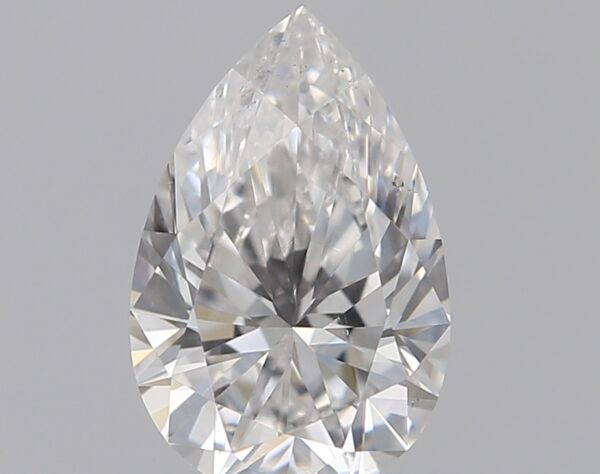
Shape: pear
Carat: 0.5
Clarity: SI1
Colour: F
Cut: EX
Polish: EX
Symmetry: VG
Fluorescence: N
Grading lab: GIA
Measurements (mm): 6.89 x 4.48 x 2.78